Saindhav

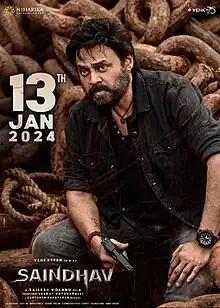
Theatrical release poster

Saindhav is a 2024 Indian Telugu-language action thriller film directed by Sailesh Kolanu and produced by Venkat Boyanapalli under Niharika Entertainment. It stars Venkatesh, alongside Nawazuddin Siddiqui, Arya, Shraddha Srinath, Ruhani Sharma, Andrea Jeremiah and Baby Sara. The music was composed by Santhosh Narayanan, while cinematography and editing were handled by S. Manikandan and Garry BH.